Cecil Hartt

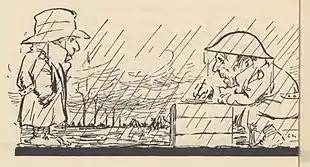
'Scene — Mud, slush, misery everywhere. "Digger" (writing letter on a bully beef box):— "'Ow do yer spell delightful, Bill?"' (from "More Diggerettes", page 60, published in 1920).

Hartt was hospitalised for five months and his ankle wound left him with a permanent limp. In November 1915, he was taken off active service and placed on a supernumerary list of non-commissioned officers. Hartt remained in England until April 1918 working in the administration of military records at A.I.F. headquarters in London, where he rose to the rank of corporal (and later acting staff-sergeant).